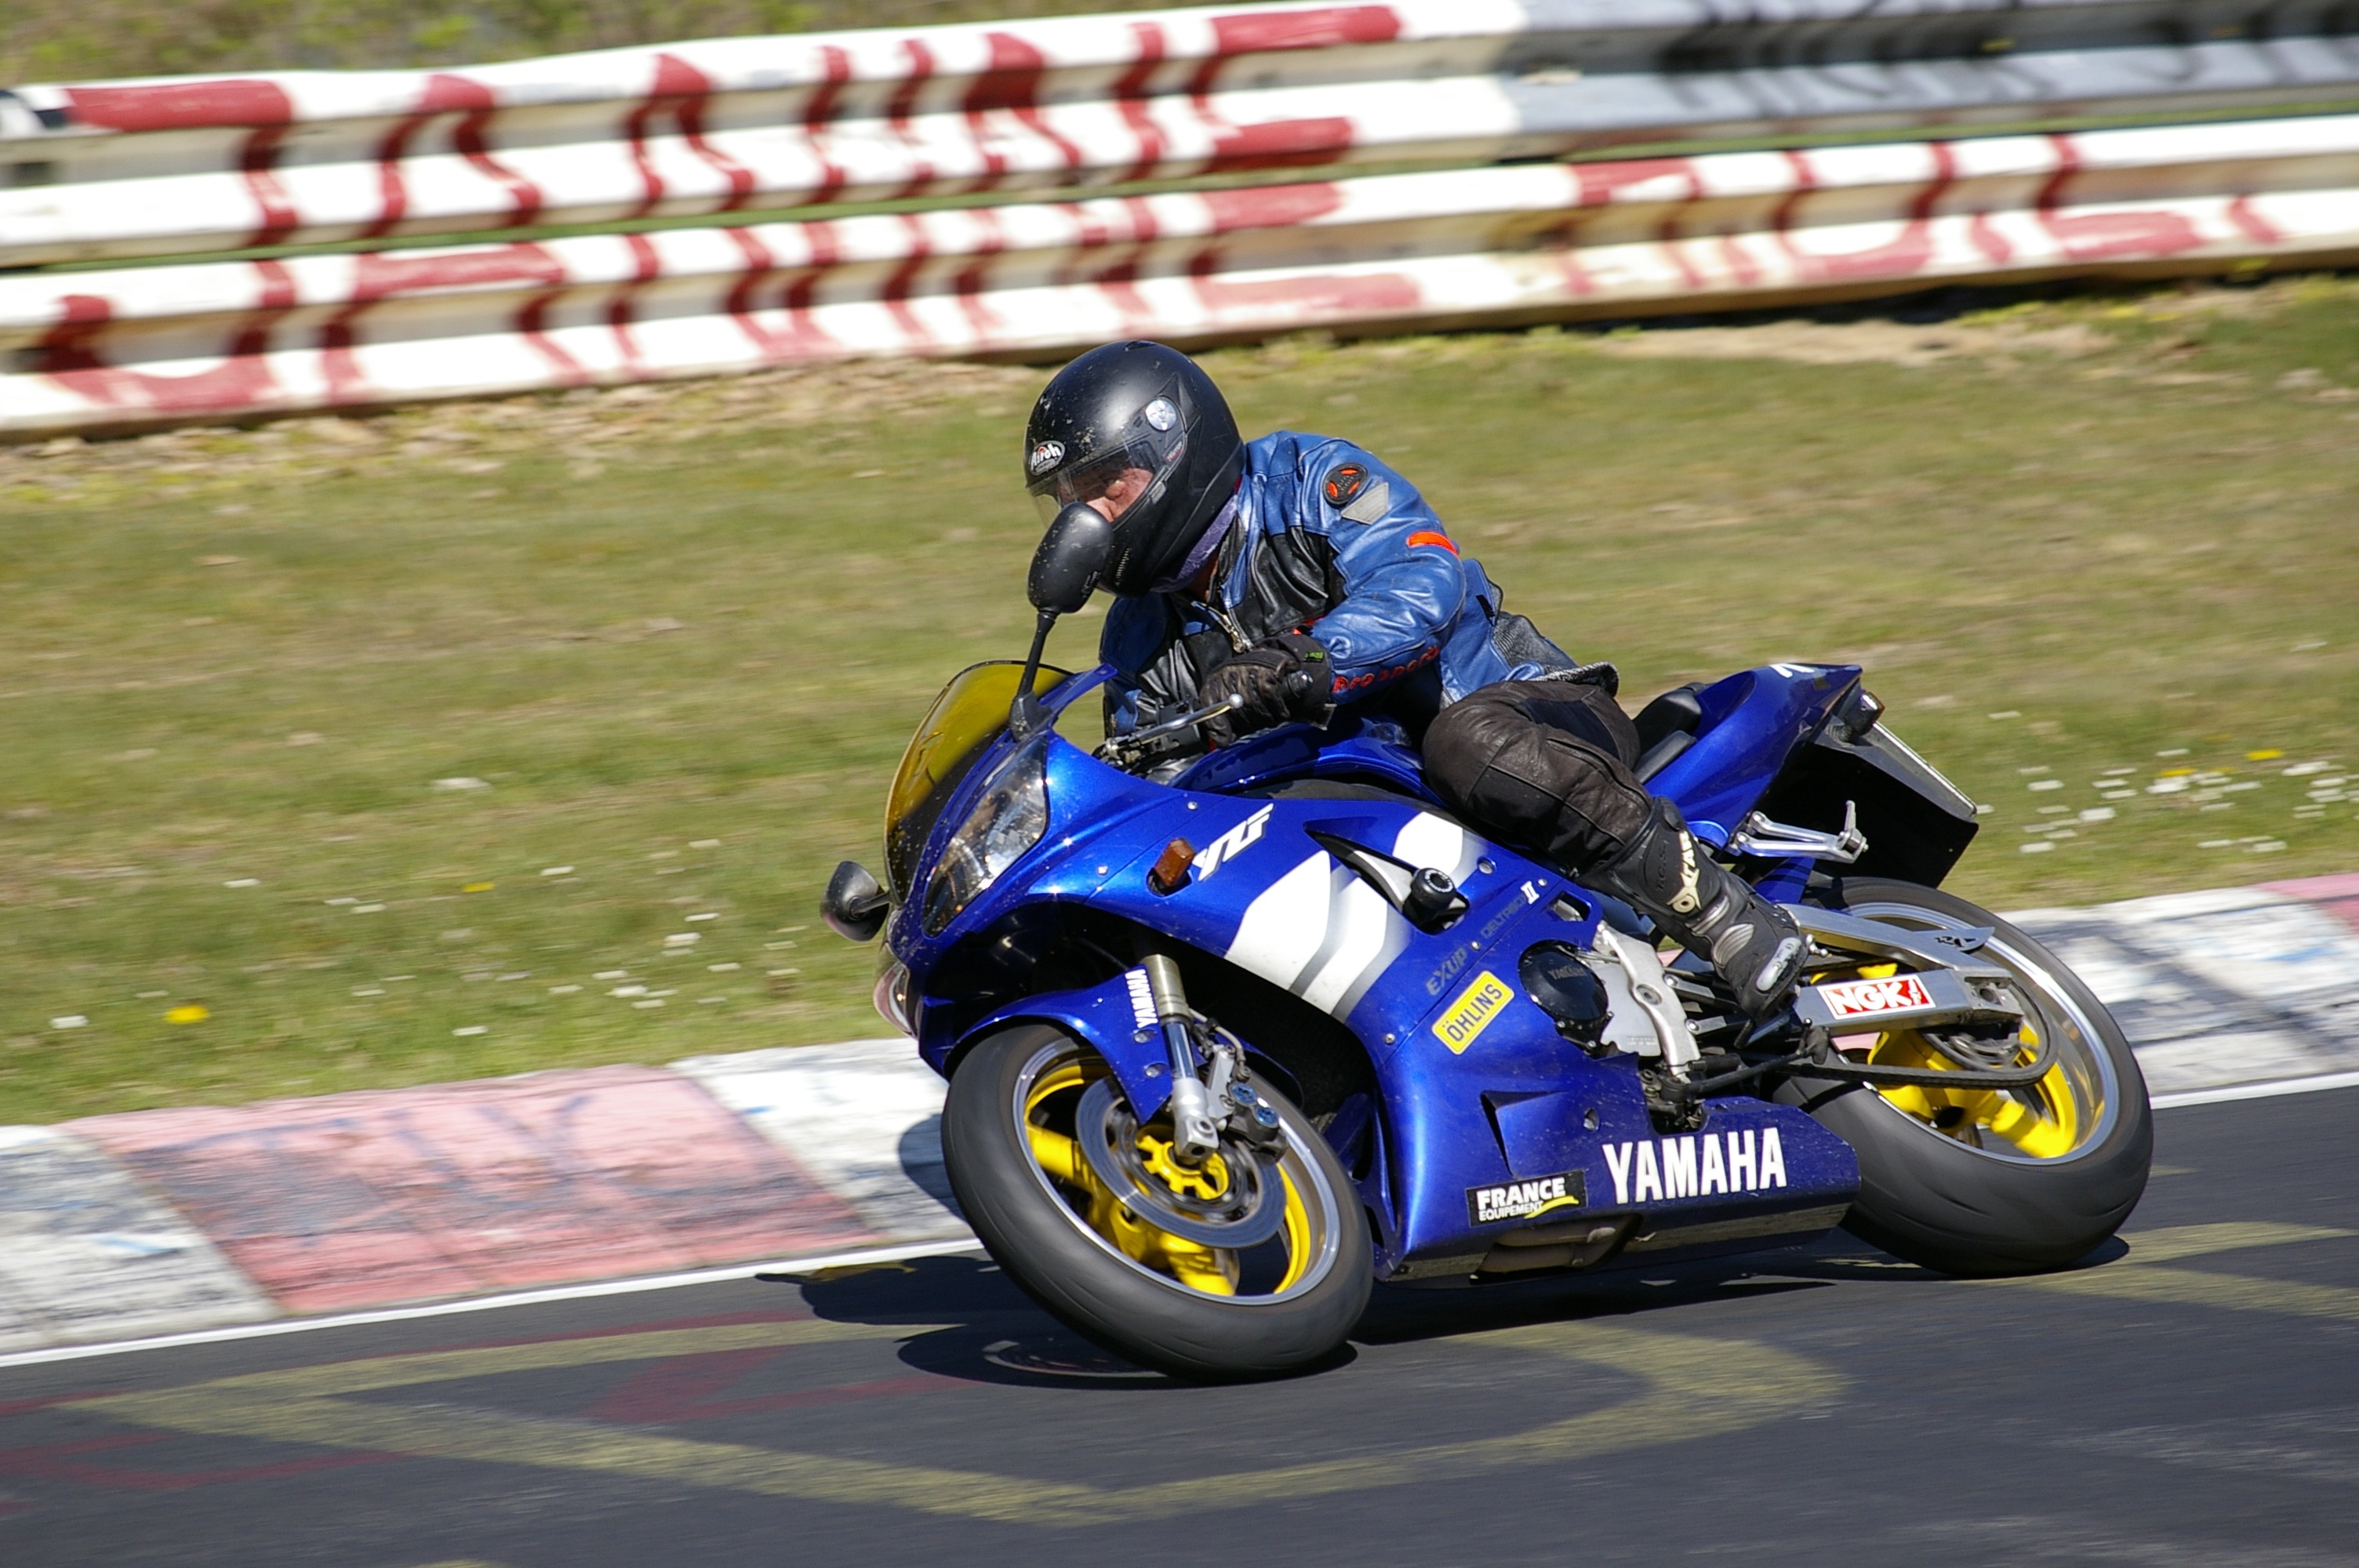
man, car, vehicle, motorcycle, yamaha, race, sunny, sports, racing, angle, race track, motorsport, nurburgring, nordschleife, motorcycling, land vehicle, road racing, automobile make, superbike racing, isle of man tt